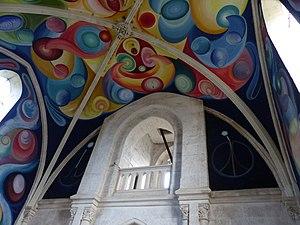
Partie des fresques de l'église du Menoux peinte par Jorge Carrasco
L'église Notre-Dame du Menoux est une église catholique française. Elle est située sur le territoire de la commune du Menoux, dans le département de l'Indre, en région Centre-Val de Loire.